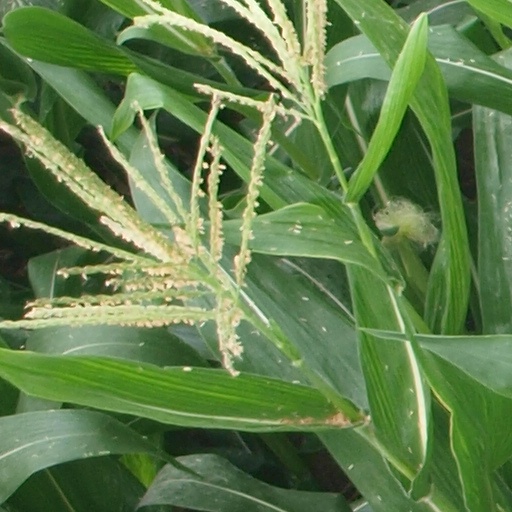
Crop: maize; corn